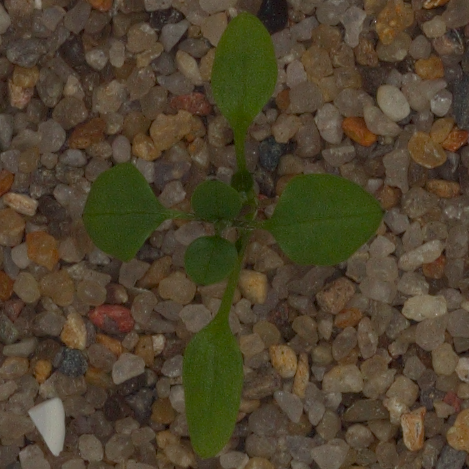
Label: common_chickweed